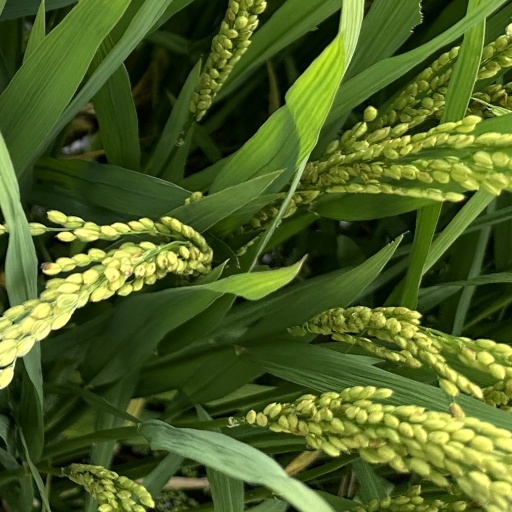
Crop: rice